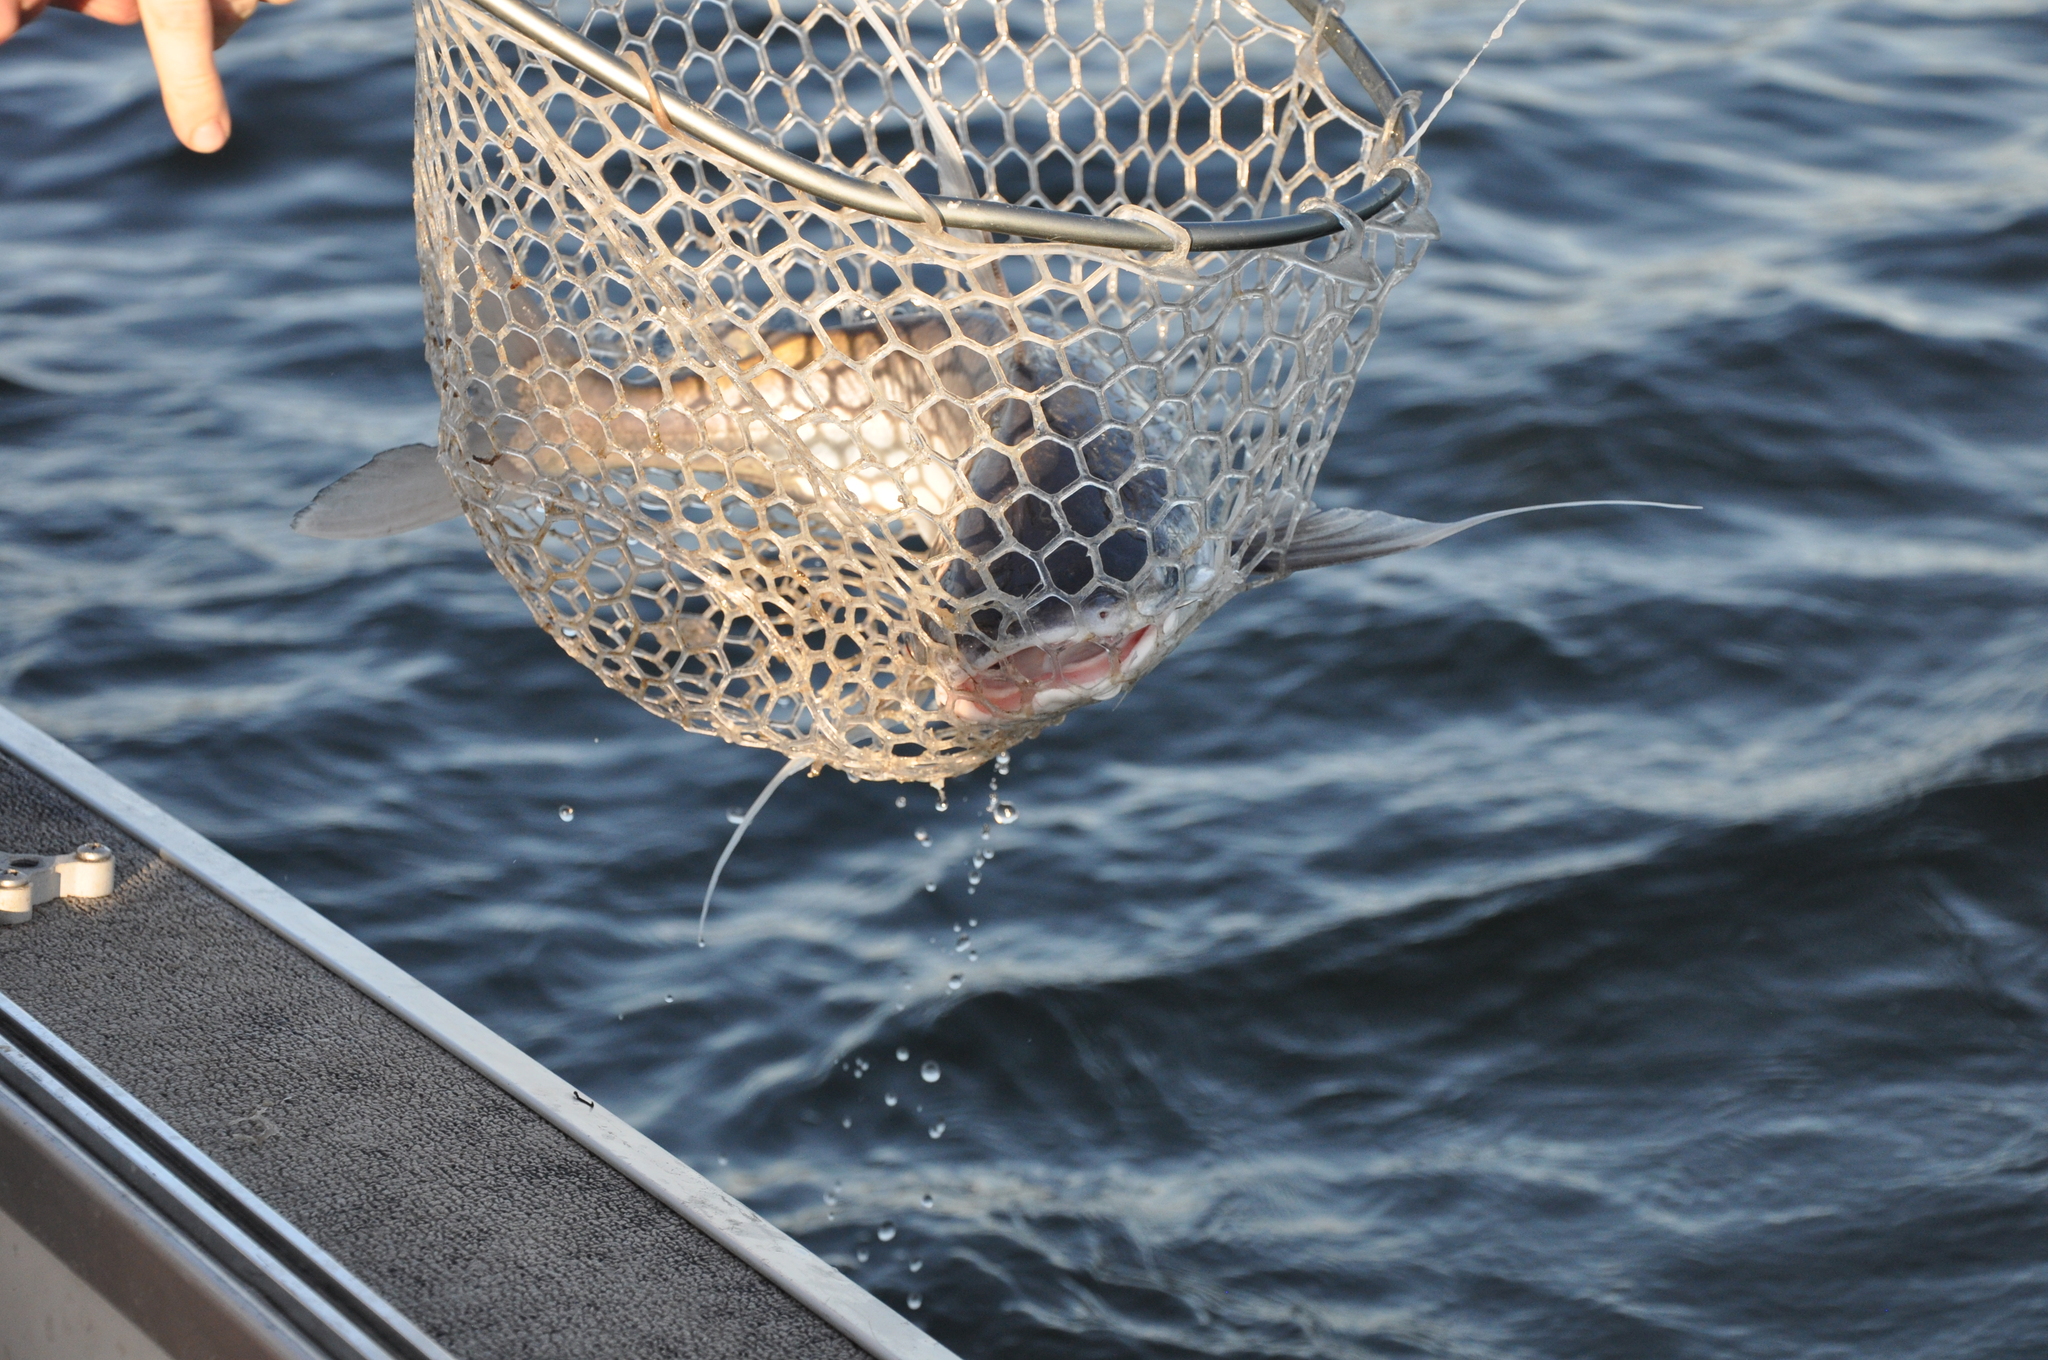
fish (species not among the labelled classes)